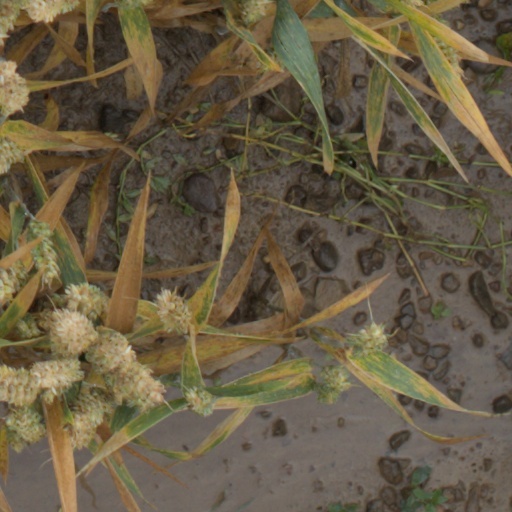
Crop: wheat